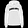
Label: Pullover